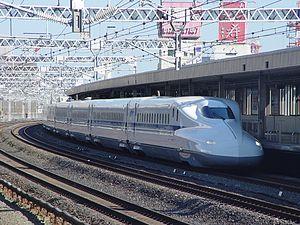
Le Shinkansen est le système de train à grande vitesse en service au Japon. Ce nom désigne aussi bien les trains que l'infrastructure. L'utilisation d'un ensemble de lignes réservées et les techniques employées ont fait du Shinkansen un précurseur et du Japon le pionnier de la grande vitesse ferroviaire lors de sa mise en service en 1964. Les rames du Shinkansen sont aujourd'hui mondialement reconnues pour leur confort, leur fiabilité et leur sécurité, ainsi que pour leur gestion des plus rigoureuses.